ACMAT VLRA

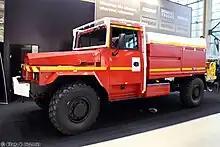
ACMAT VLRA 2 fire appliance

ACMAT offers over 70 VLRA variants including the following: command car, commando vehicle, police vehicles, personnel carriers, cargo carriers, ambulances, mortar carrier, weapons carriers, communications vehicles, cross country bus, wireless vehicle, workshops vehicles, vehicles with cranes, fire fighting vehicles, fluid carriers (water and/or petroleum products), Semi-trucks, multiple rocket launcher carriers, dump trucks and more.